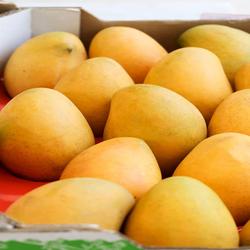
Label: Mango